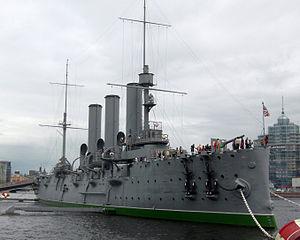
Article principal : Navire musée